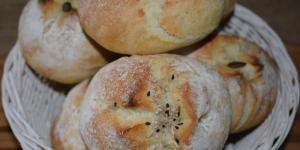
panecillos de espelta